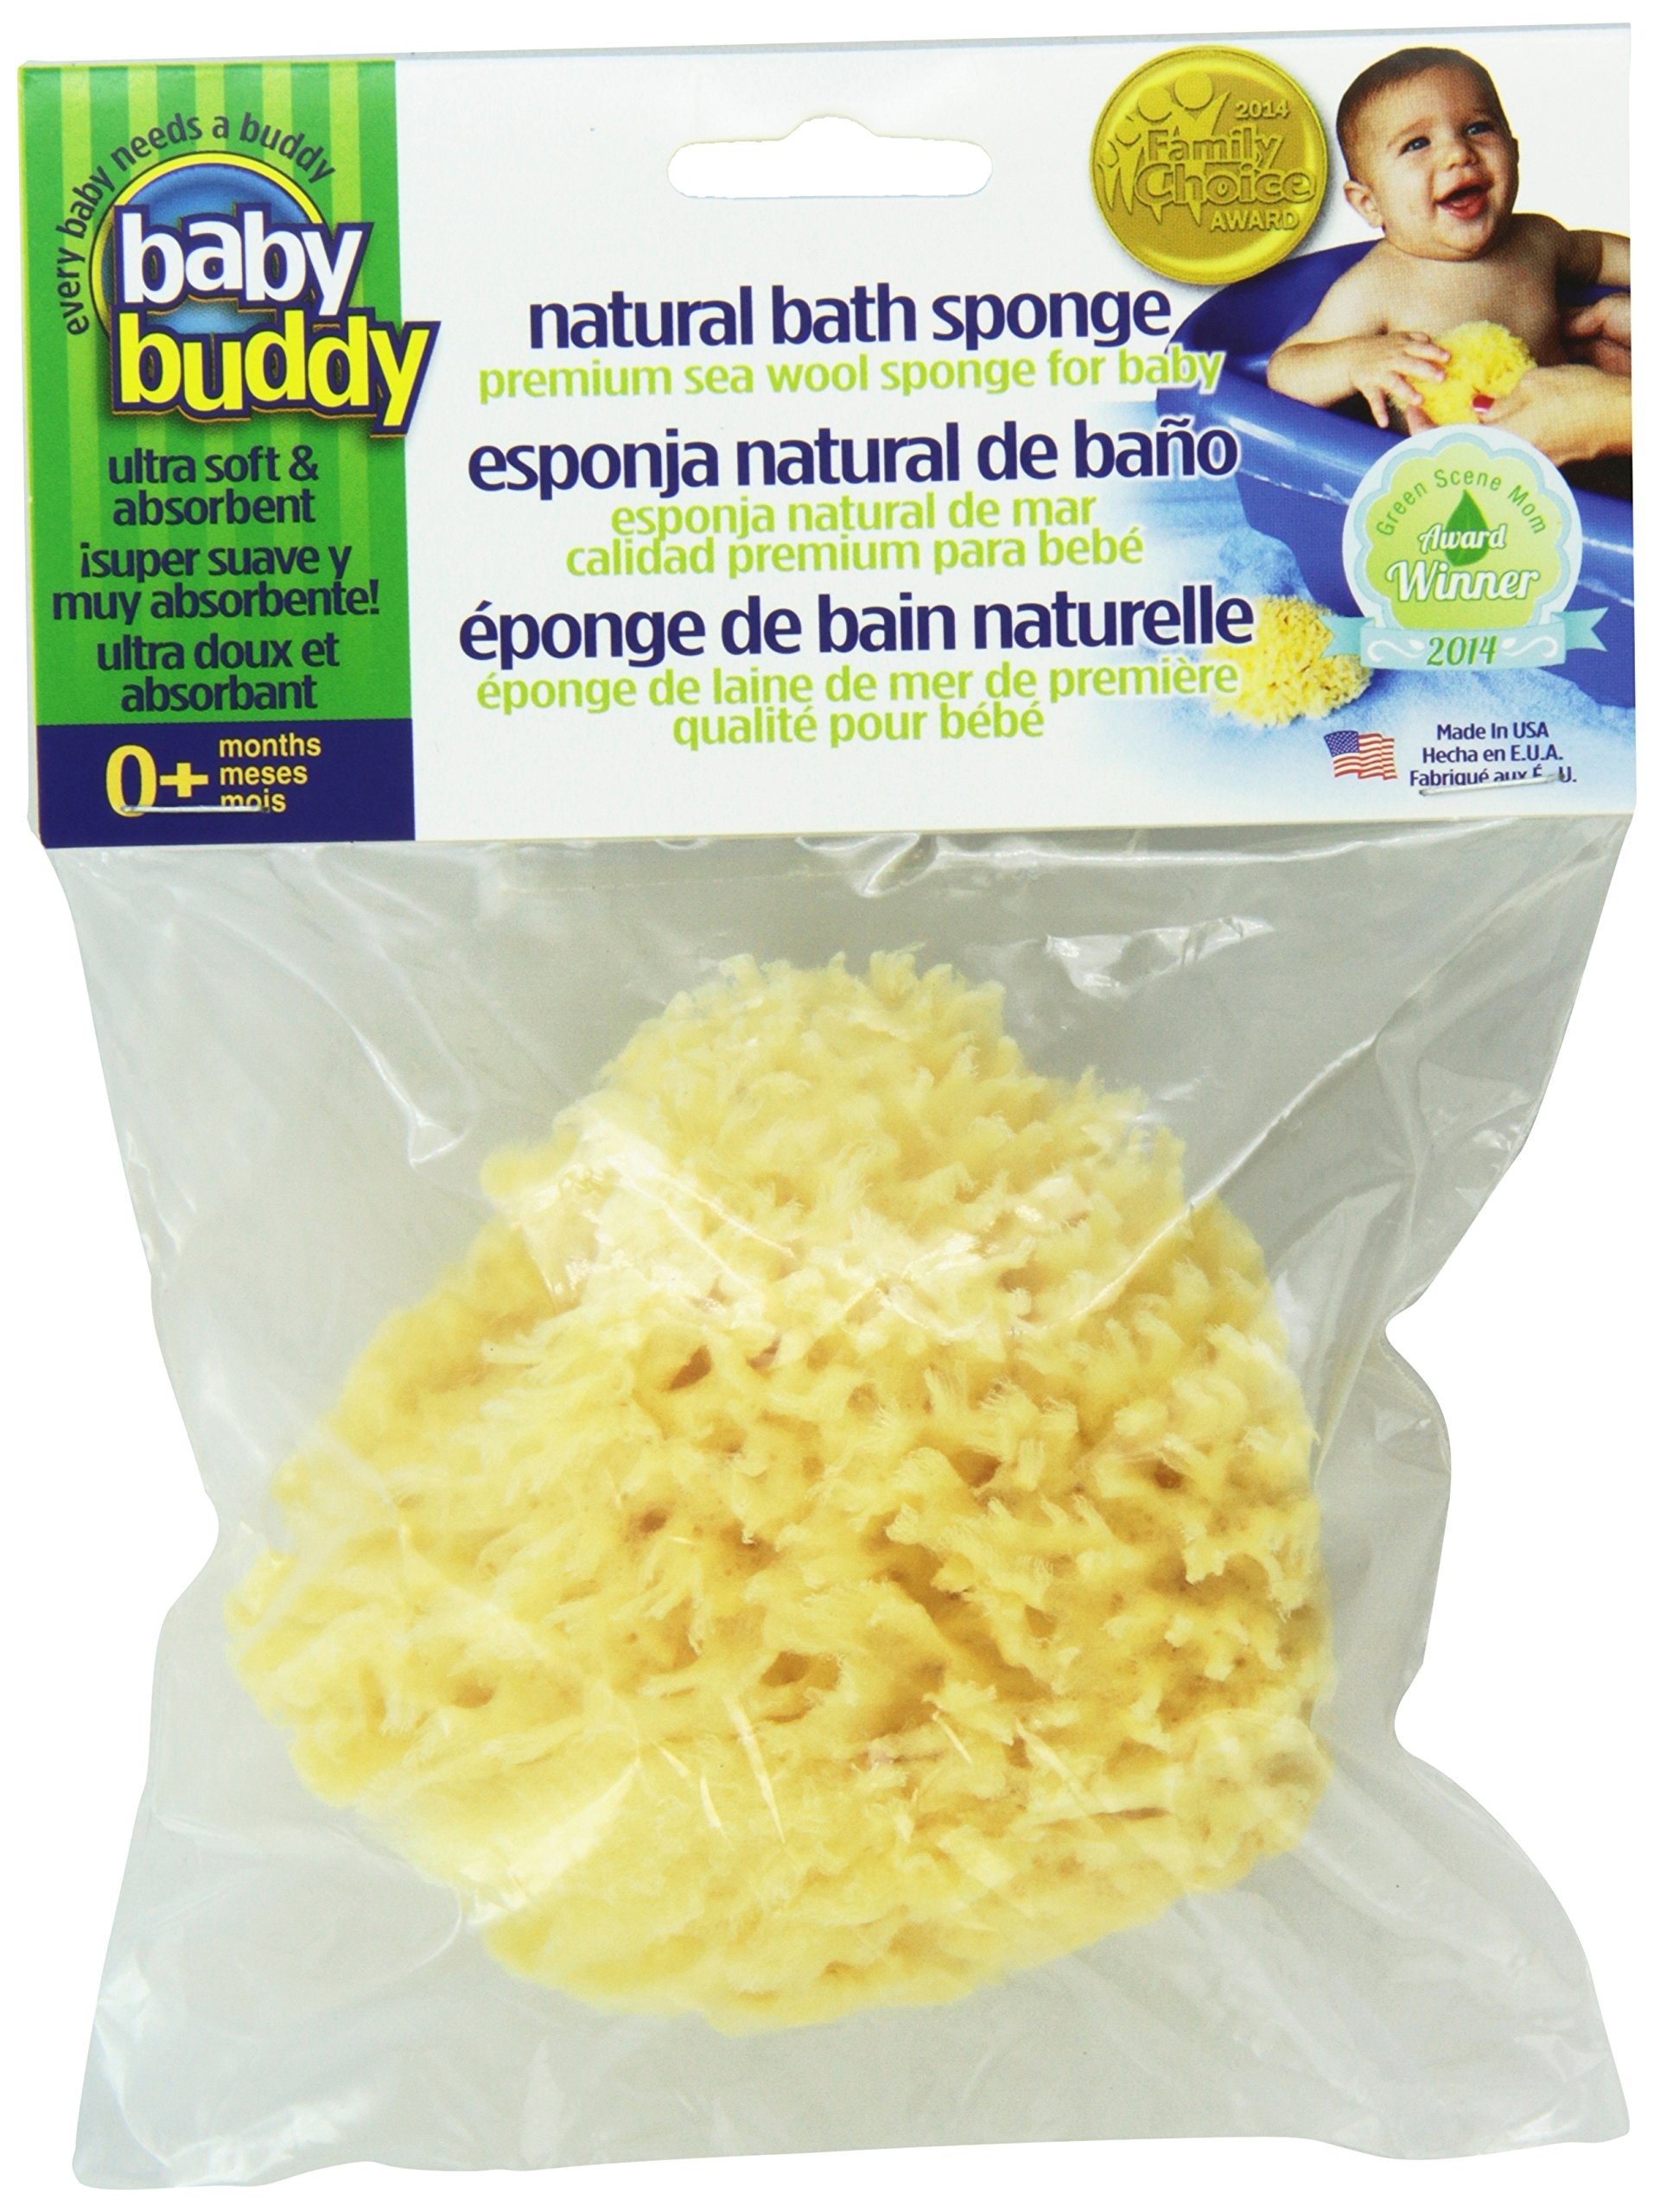
Item Name: Baby Buddy Natural Bath Sponge
Value: 1.0
Unit: Count

Price: 10.58